Tour Philippe-le-Bel

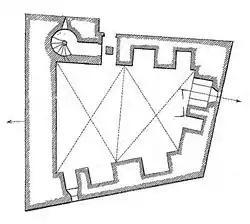
A plan of the ground-floor. The western wall is in length.

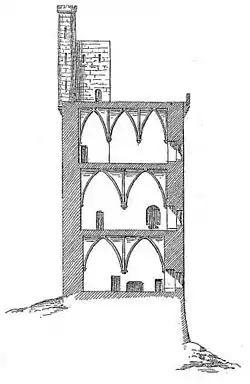
A cross-section of the tower looking north. The structure has an overall height of .

The tower is the only surviving element of the original fortress. It sits on a sloping rocky base and has an irregular quadrilateral plan with average dimensions of . It is built of limestone blocks that would have been brought by boat from a quarry near the base of Fort Saint-André. The exterior walls of the ground floor and most of the first floor are constructed using rusticated ashlar (bossage).